Arab culture

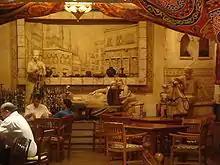
A café in Cairo

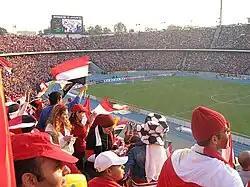
Crowd in Cairo Stadium

Most Arab countries did not produce films before independence, except for Egypt. In Sudan, Libya, Saudi Arabia, and the United Arab Emirates, production is even now confined to short films or television. Bahrain witnessed the production of its first and only full-length feature film in 1989. In Jordan, national production has barely exceeded half a dozen feature films. Iraq has produced approximately 100 films and Syria some 150. Lebanon, owing to an increased production during the 1950s and 1960s, has made some 180 feature films. Only Egypt has far exceeded these countries, with a production of more than 2,500 feature films (all meant for cinema, not television). As with most aspects of Arab media, censorship plays a large art of creating and distributing films. "In most Arab countries, film projects must first pass a state committee, which grants or denies permission to shoot. Once this permission is obtained, another official license, a so-called visa, is necessary in order to exploit the film commercially. This is normally approved by a committee of the Ministry of Information or a special censorship authority". The most significant taboo topics under state supervision are consistent with those of other forms of media: religion, sex, and politics.